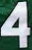
Number: 4